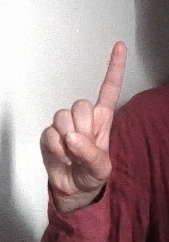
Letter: bb